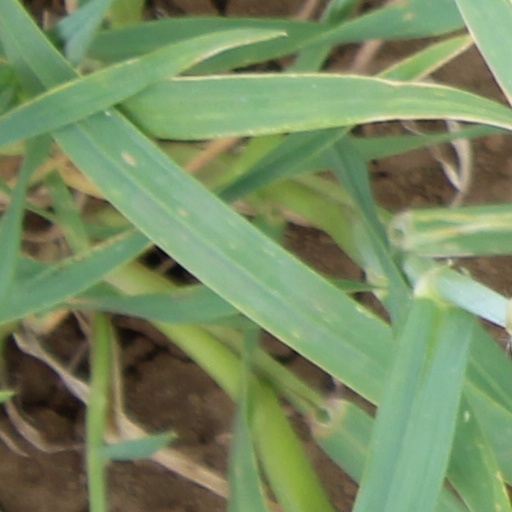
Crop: wheat